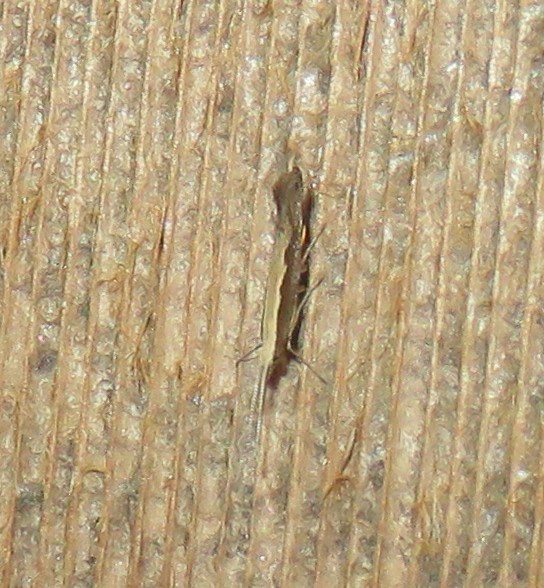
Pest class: diamondback_moth